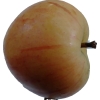
Label: Apple 14